Just Cause 2

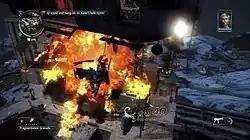
Screenshot of Rico Rodriguez grappling under a helicopter while receiving Chaos points by destroying government property

"Just Cause 2" is a third-person action-adventure game in which players control Rico Rodriguez, field operative of the Agency, in an effort to overthrow the island dictatorship of Panau: an open world for players to explore. The game has three types of missions. Agency missions advance the story and are the game's main campaign; faction missions task players to assist the game's three factions, and stronghold missions task players to infiltrate government bases and liberate them for the factions. To advance through the campaign missions a player must earn chaos points, a progression system introduced in the game. Players earn chaos points for completing missions and destroying designated government property. As the number of chaos points increases, the factions gain influence and the government begins to collapse. In addition to typical missions, "Just Cause 2" has race challenges which give players cash.